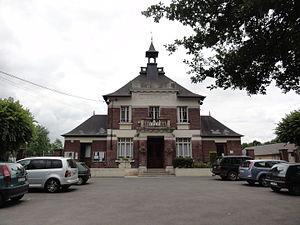
Bichancourt est une commune française située dans le département de l'Aisne, en région Hauts-de-France.